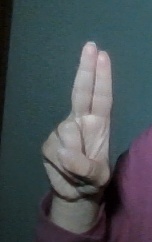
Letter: taa